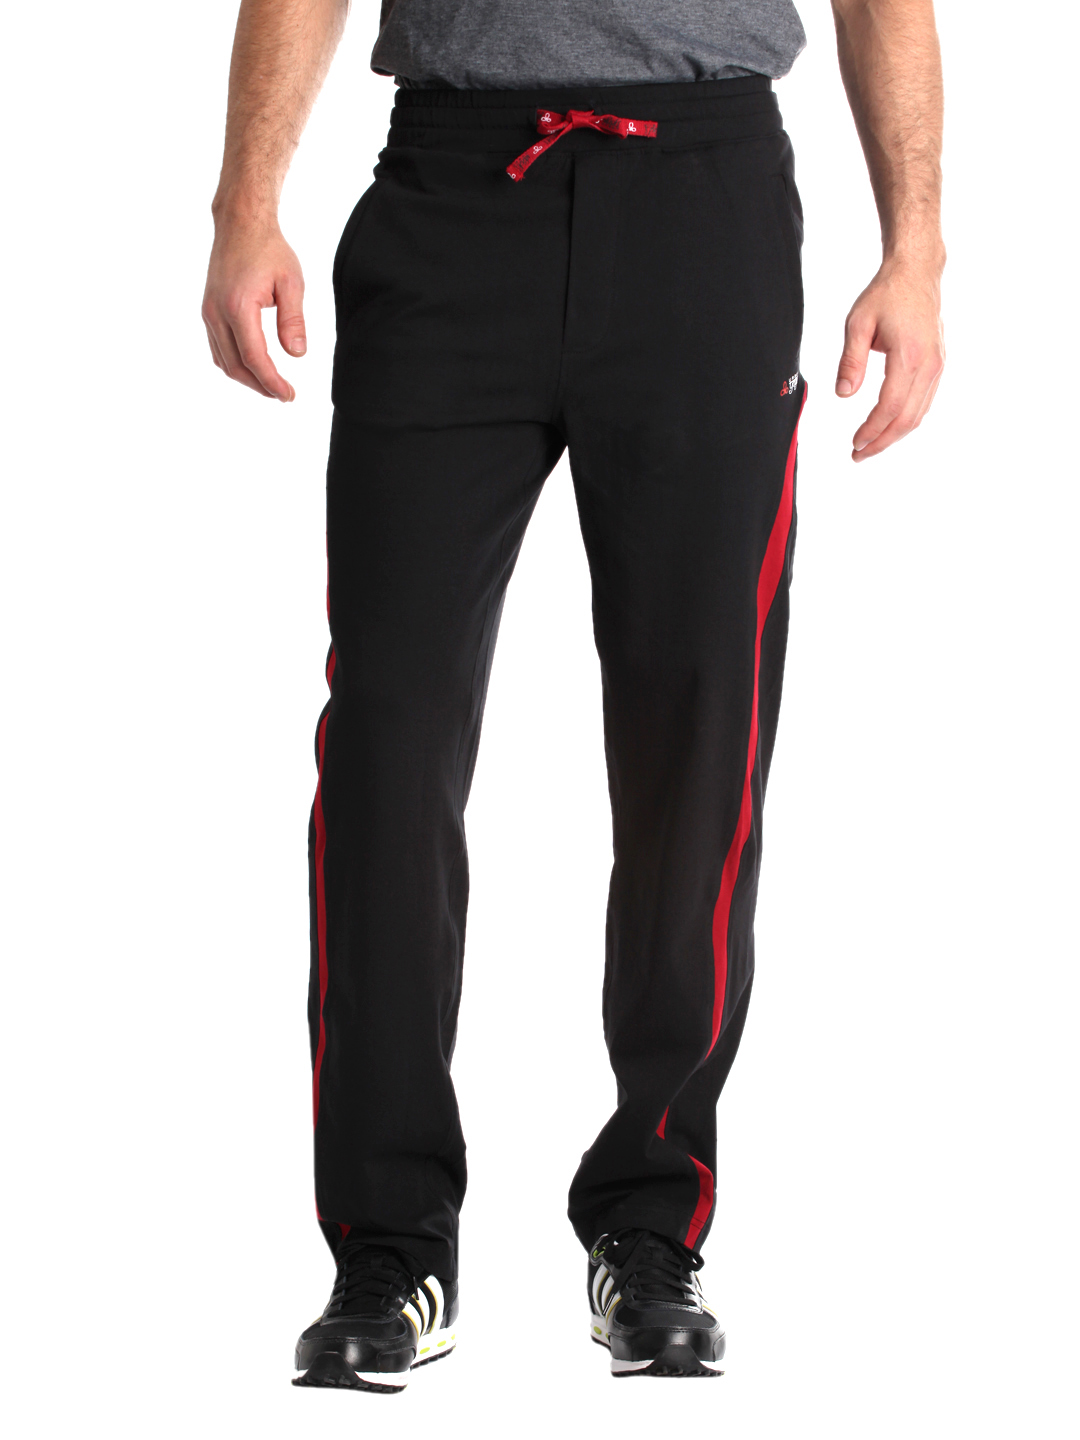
Urban Yoga Men Black Track Pants
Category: Apparel / Bottomwear / Track Pants
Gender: Men
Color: Black
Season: Summer 2012
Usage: Sports